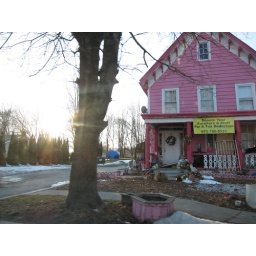
Overly pink house in Andover, NJ.